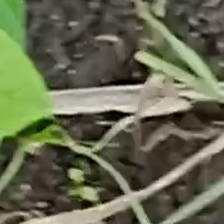
Weed species: Harali_(Cynodon_dactylon)